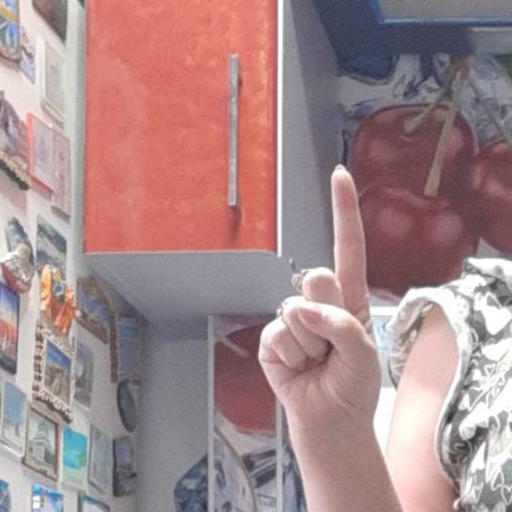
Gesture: one